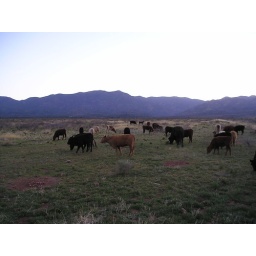
cattle in field